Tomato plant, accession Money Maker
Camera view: tilt-top (135 deg); turntable rotation: 150 degrees
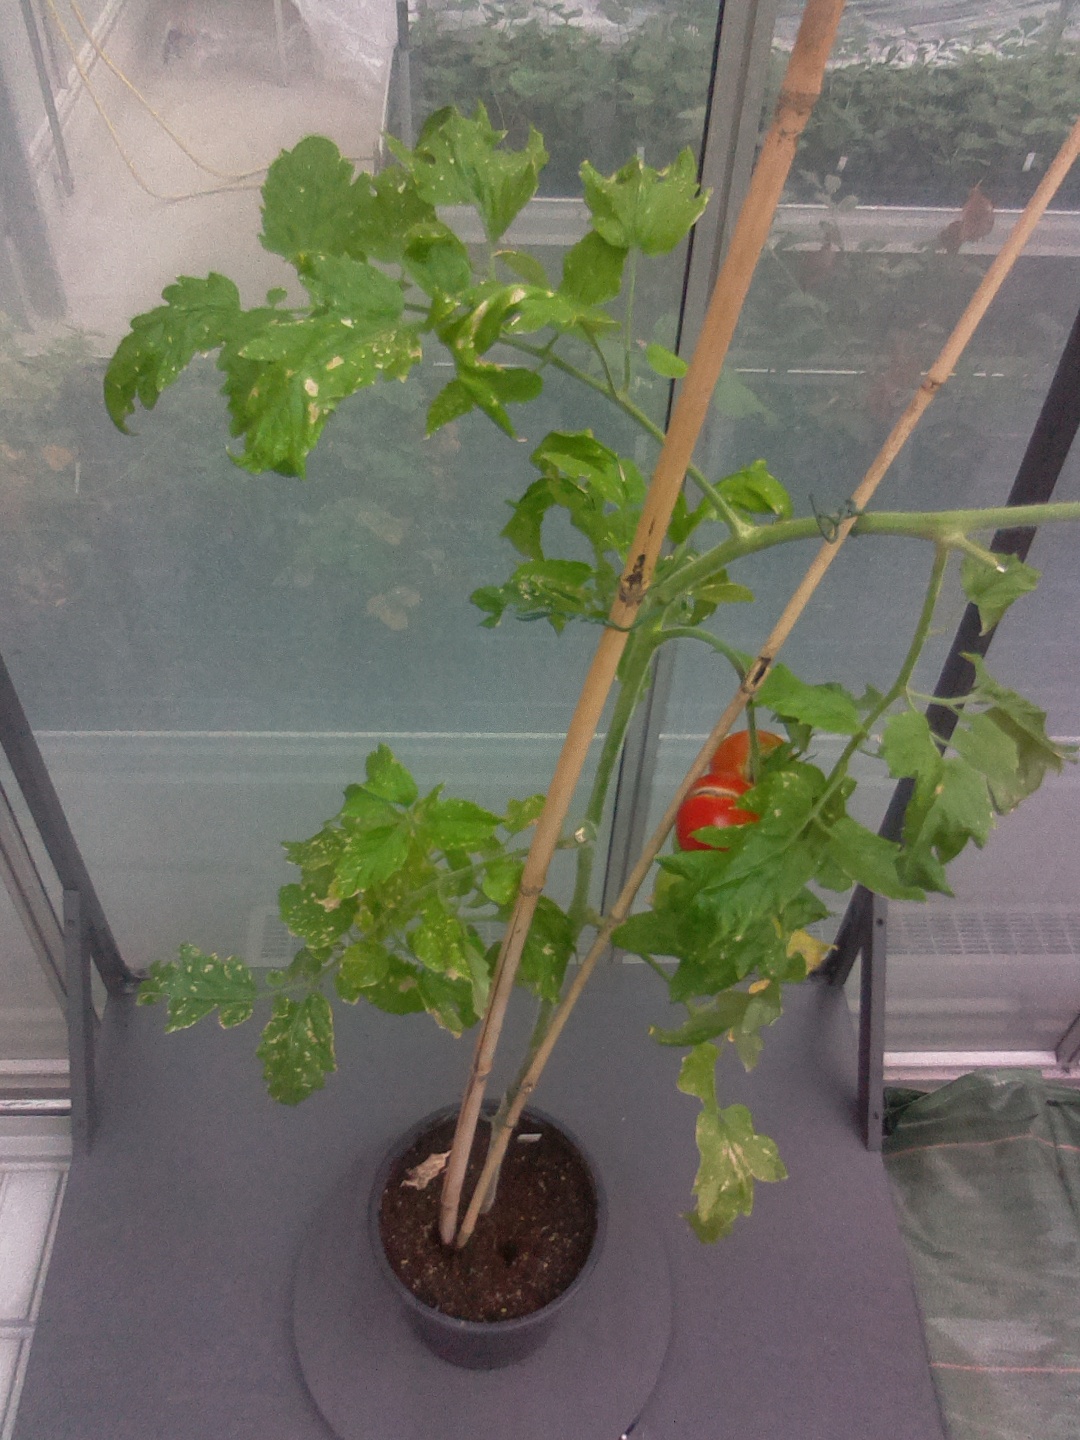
BBCH growth stage 87: 70%-80% of fruits show typical fully ripe color